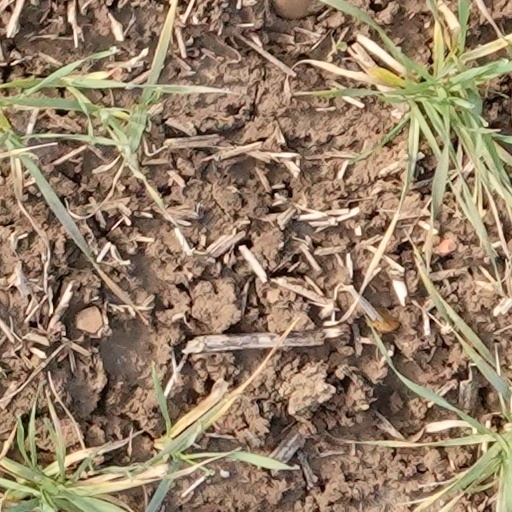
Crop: wheat